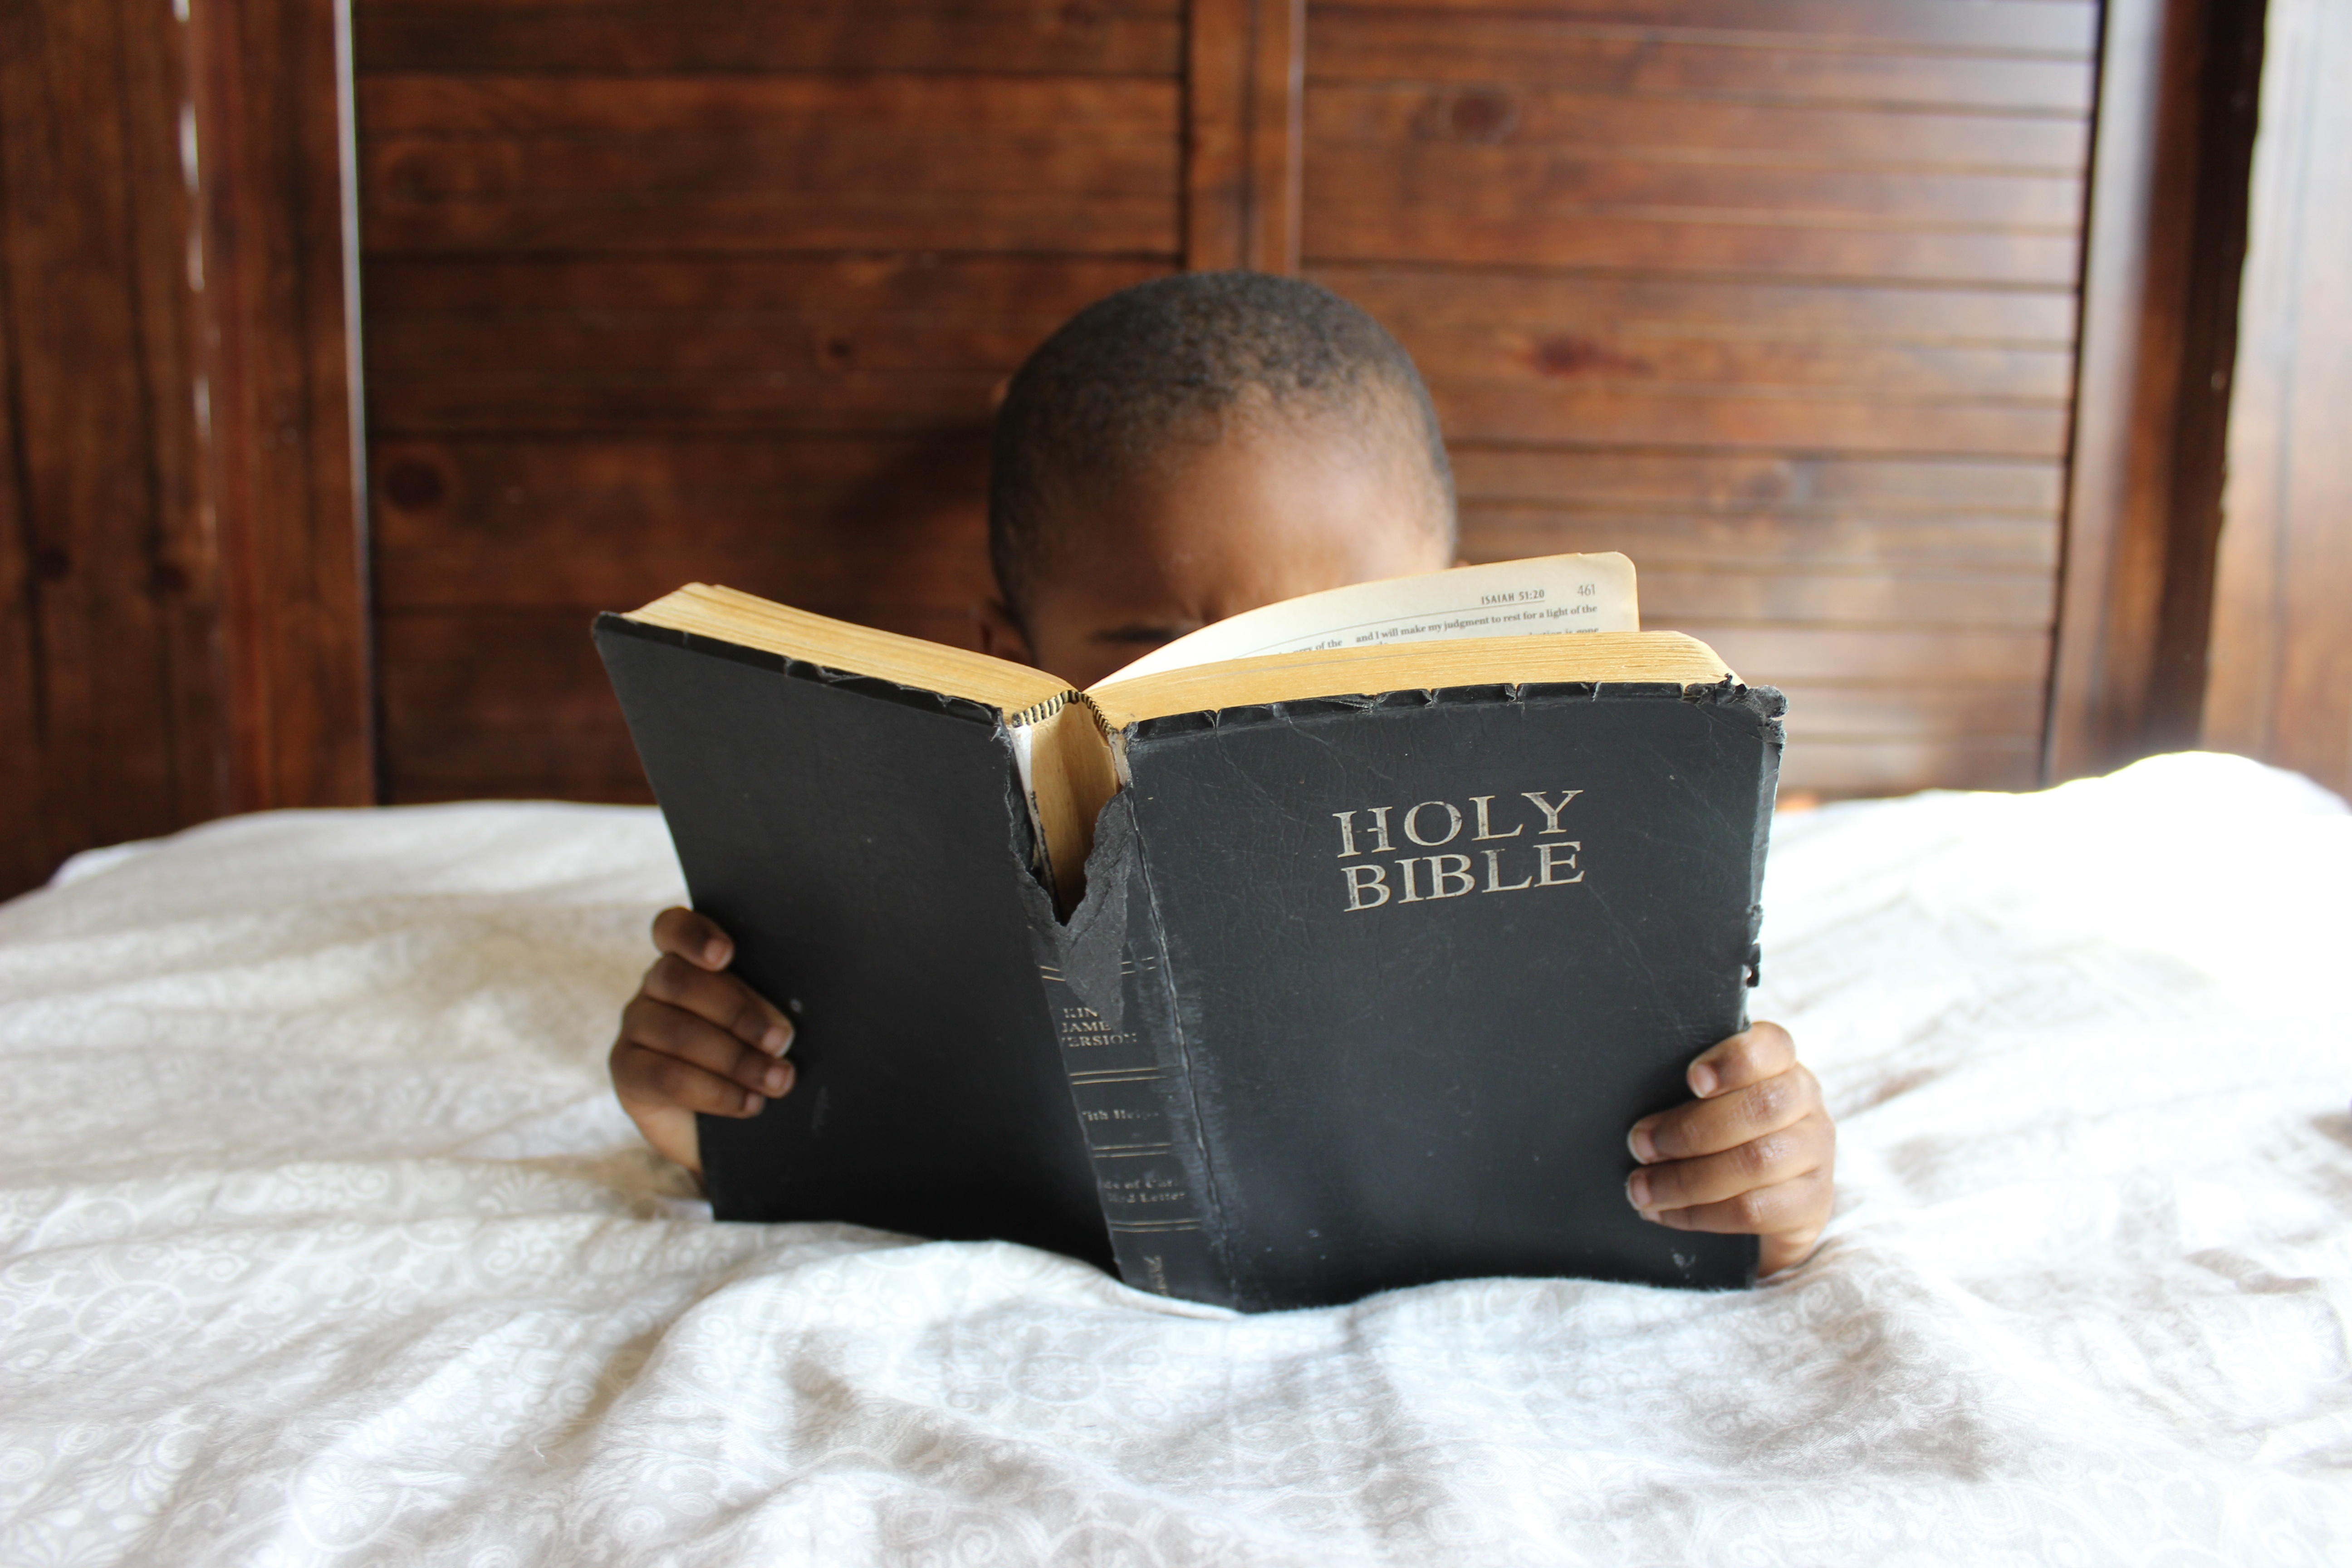
hand, book, read, wood, boy, reading, religion, child, christian, bible, education, religious, study, bed, learn, studying, learning, african, knowledge